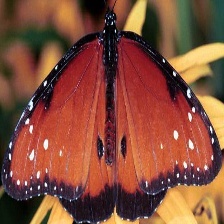
Species: STRAITED QUEEN
Butterfly family (ImageNet category): monarch